Figolla

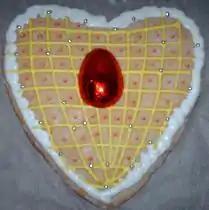
Figolla with the shape of a heart.

Figolla is a Maltese pastry stuffed with a marzipan-like filling and served as an Easter sweet. These are often shaped like hearts, crosses, stars, fish, bunnies, any symbol which links to Christianity, particularly Catholicism, but in modern times these can be shaped into anything the person you give one to is passionate about.